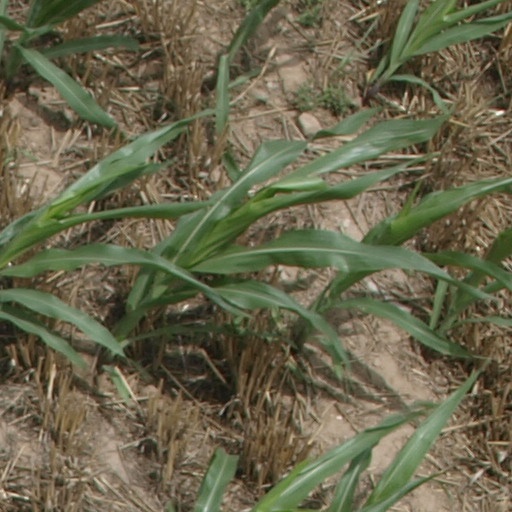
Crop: maize; corn